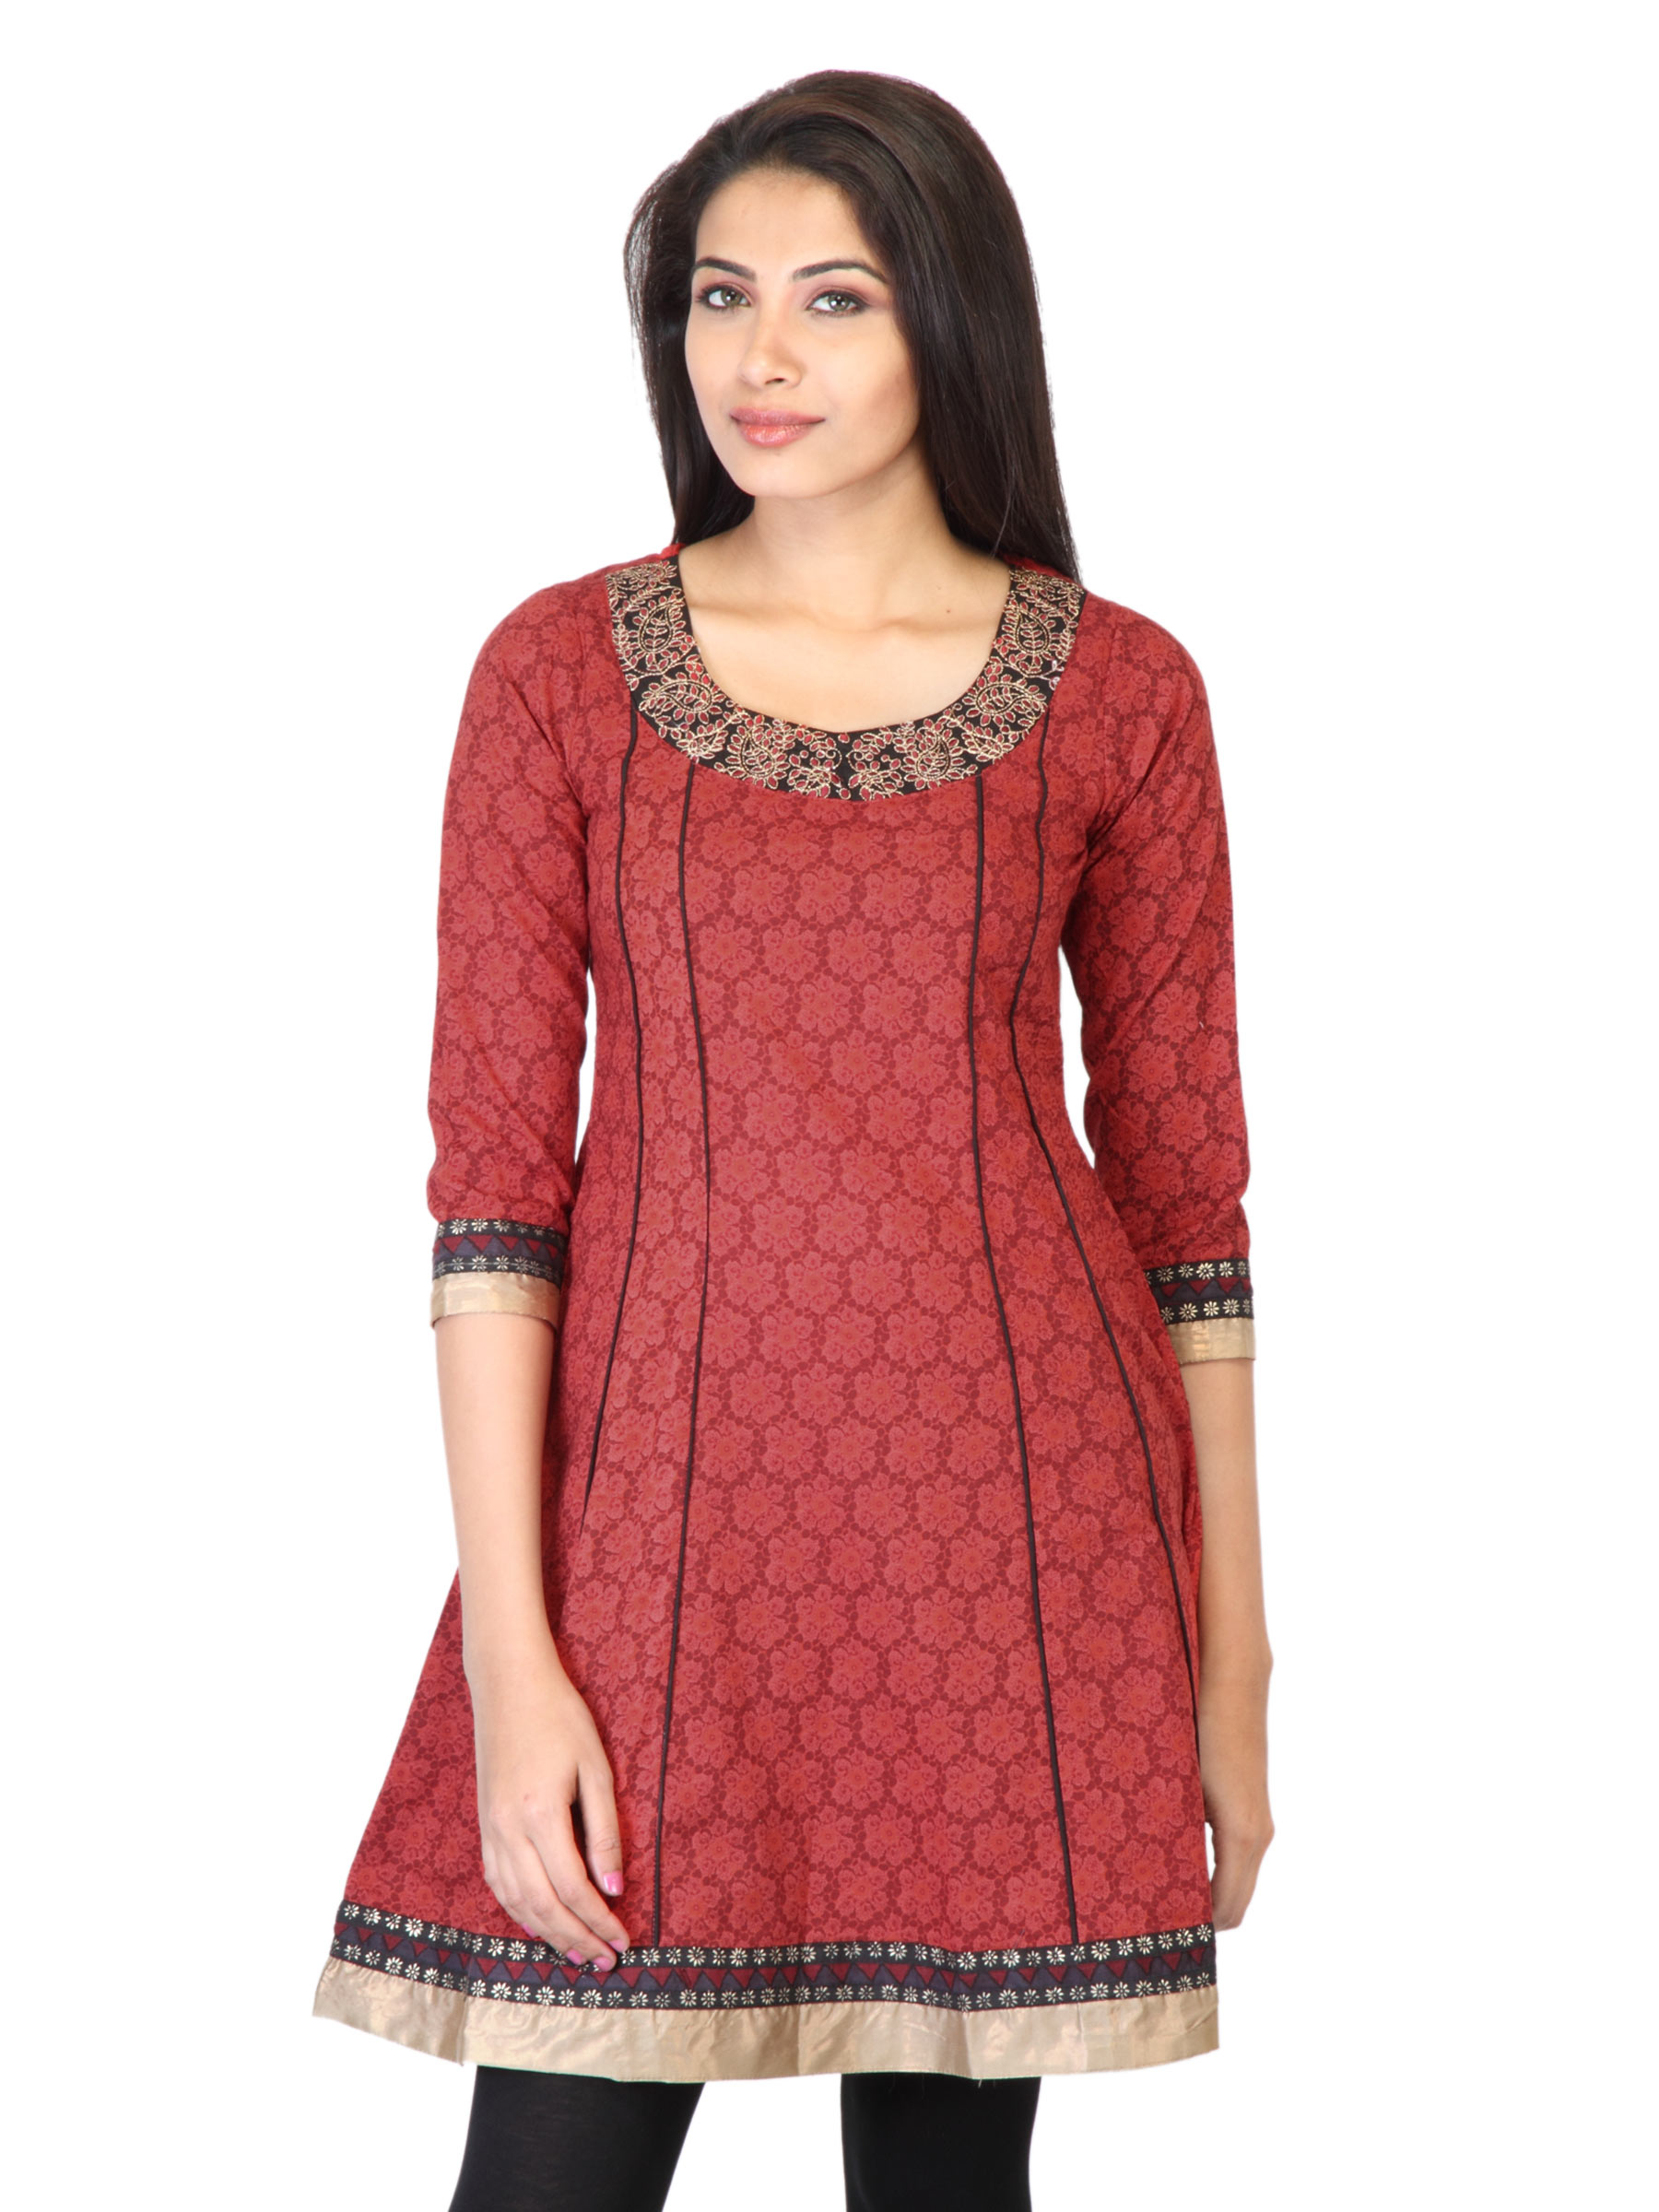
Mother Earth Women Red Printed Kurta
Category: Apparel / Topwear / Kurtas
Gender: Women
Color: Red
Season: Fall 2011
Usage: Ethnic